Disney's Dinosaur (video game)

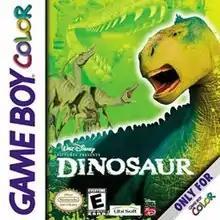
North American Game Boy Color cover art

Dinosaur is a 2000 video game published by Ubi Soft. It is based on the 2000 animated film of the same name.